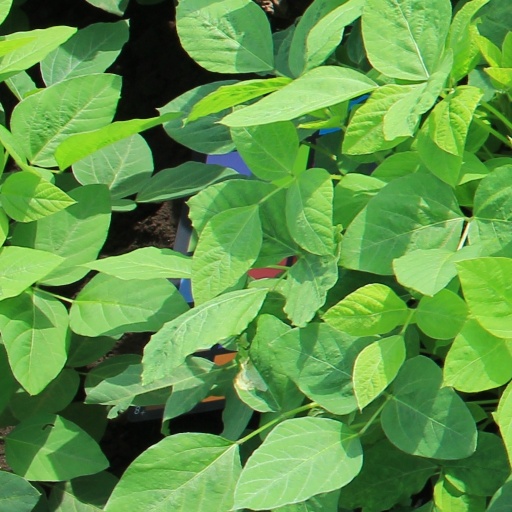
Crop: soybean